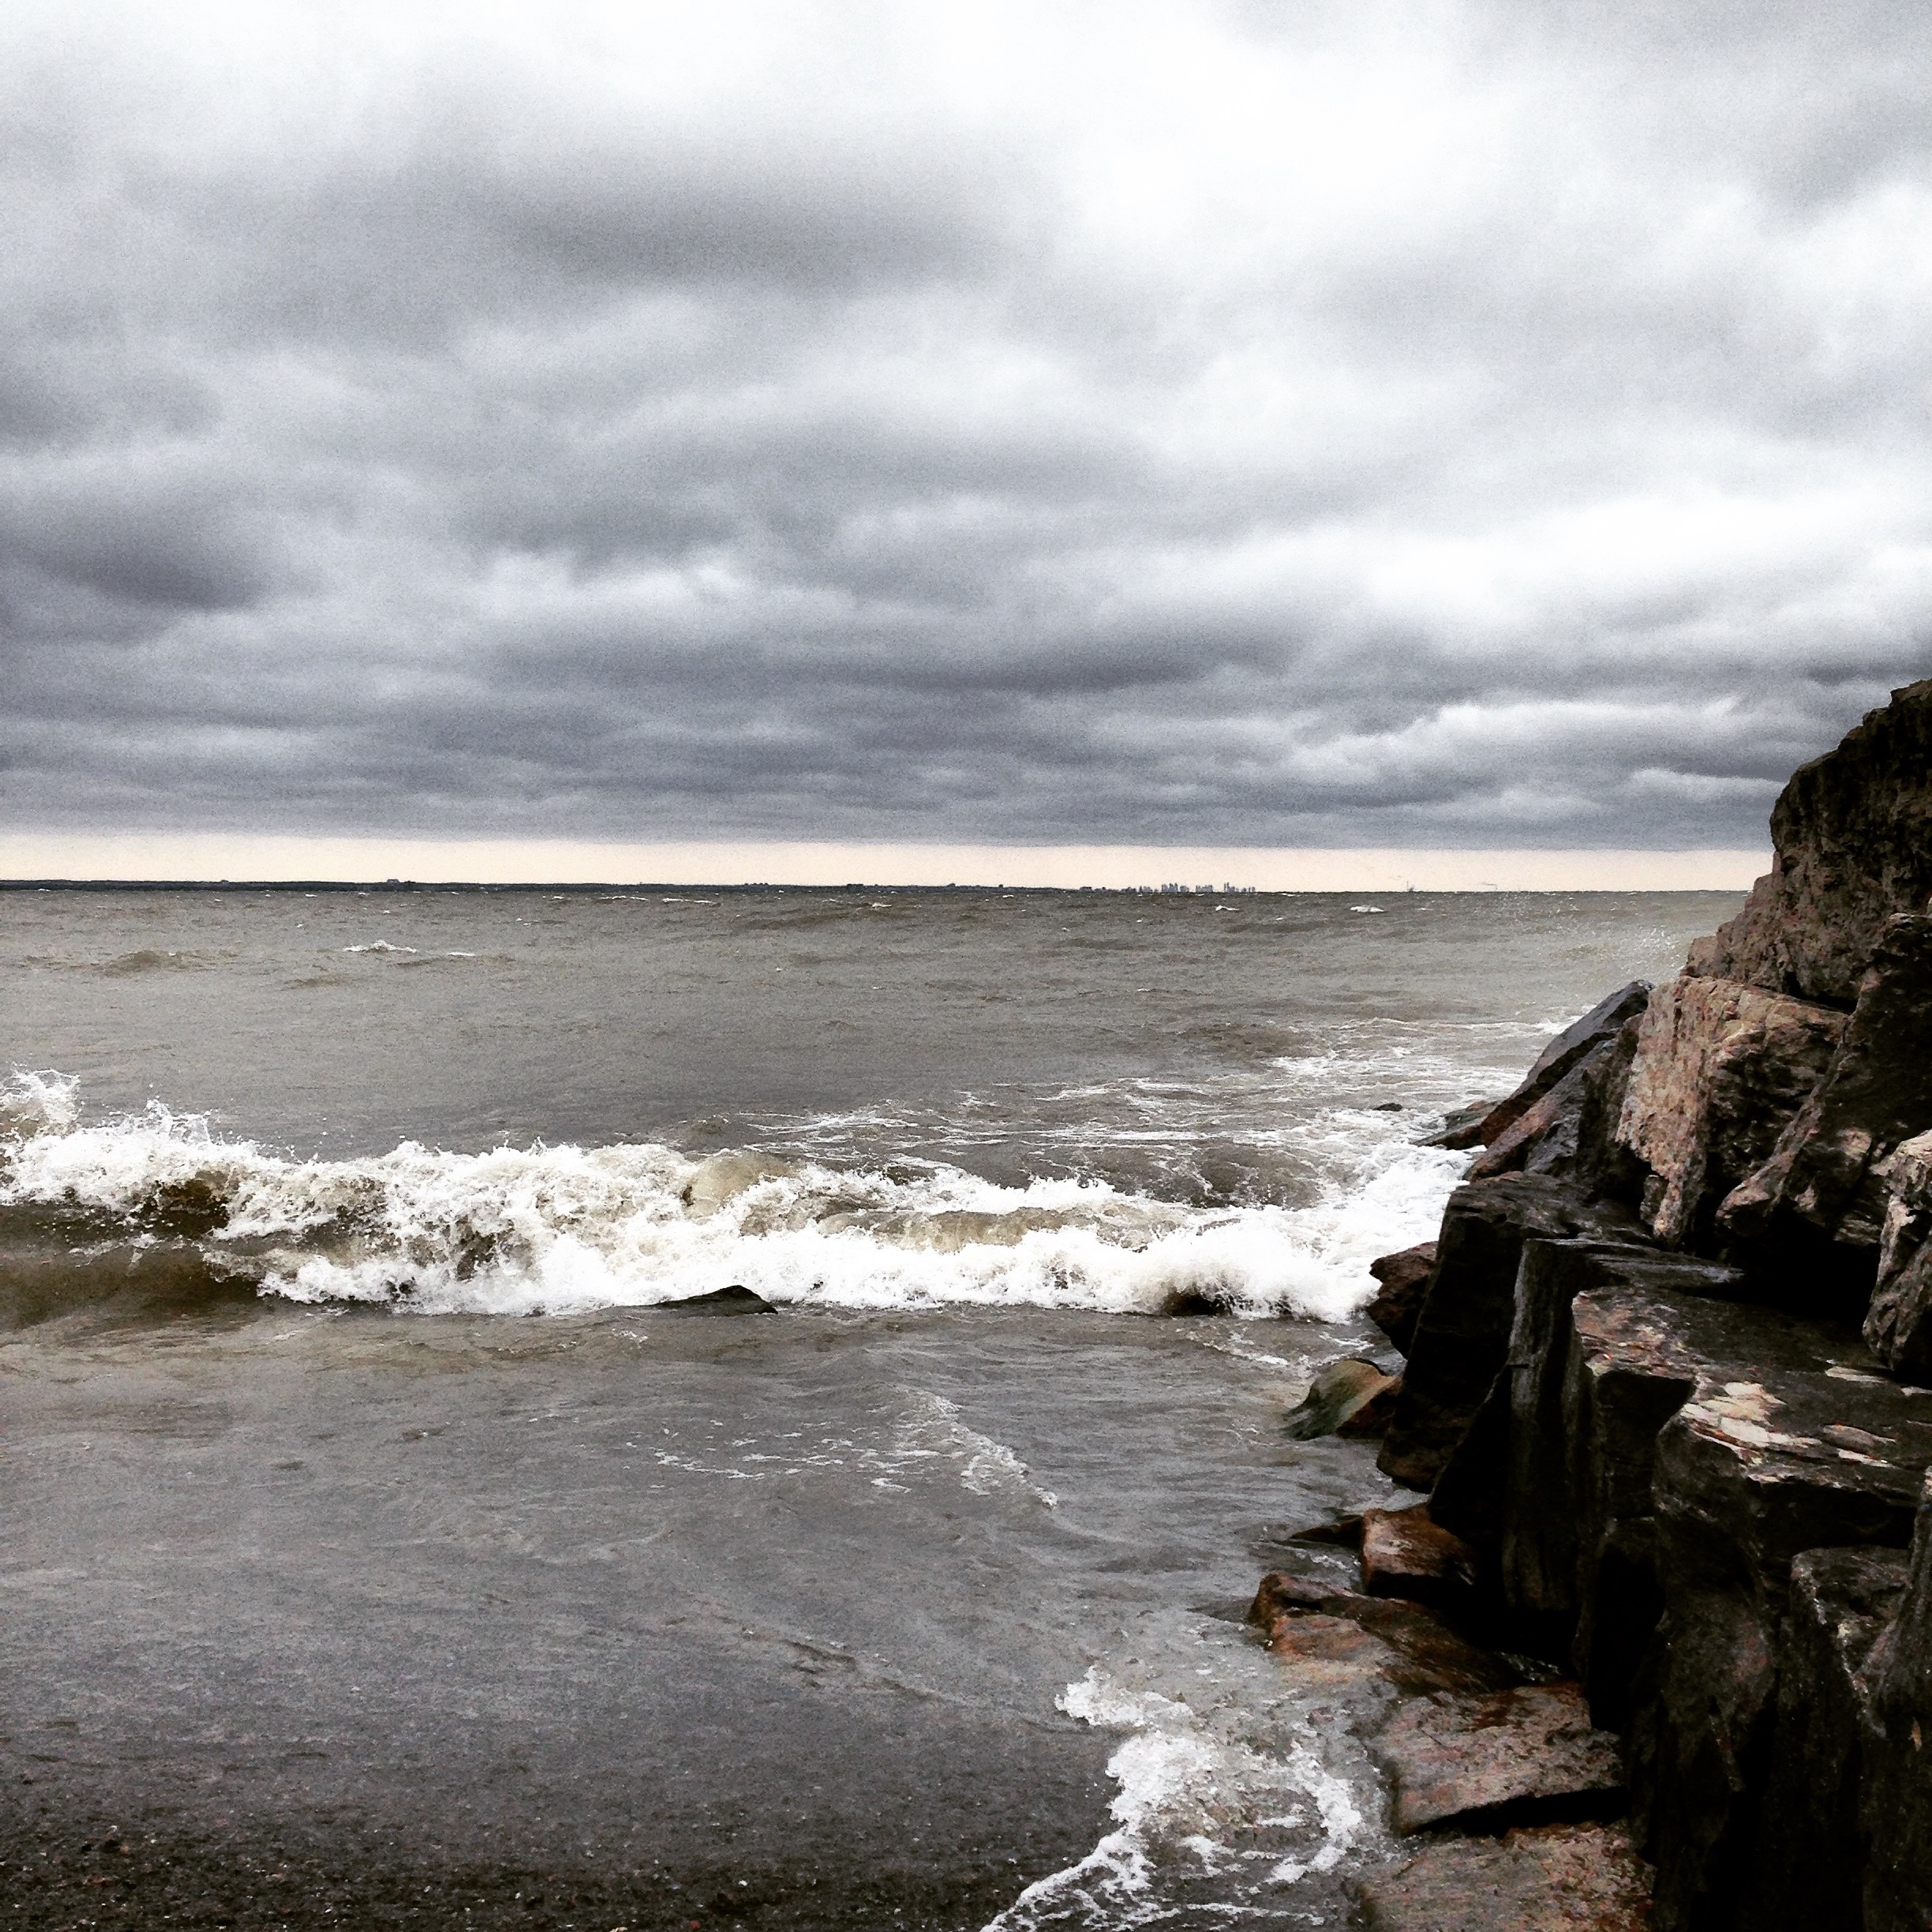
beach, landscape, sea, coast, water, nature, sand, rock, ocean, horizon, cloud, sunlight, shore, wave, cliff, bay, terrain, material, body of water, wind wave